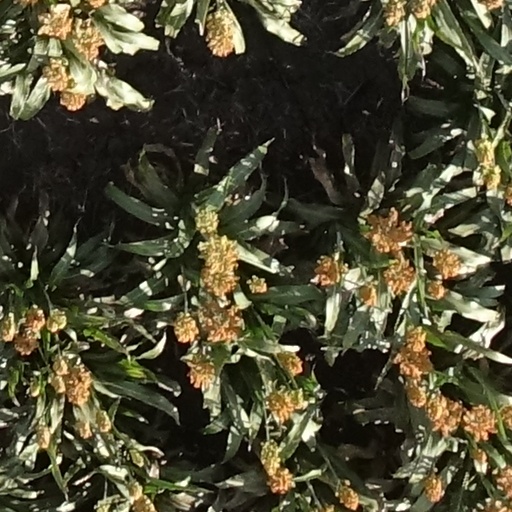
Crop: sorghum